Daisuke Sekimoto

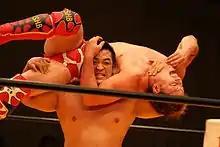
Sekimoto holds Ryoji Sai in an Argentine backbreaker rack in 2009

Sekimoto debuted for Pro Wrestling Zero1 (Zero1) by taking part in the Fire Festival 2001 where he gained no points and there could not progress further. He returned in 2006, once again participating in the Fire Festival but would do a little better by defeating Kohei Sato which left Sekimoto with two points. On March 8, 2007, Sekimoto defeated Ryouji Sai to become the NWA United National Heavyweight Champion. As champion he participated in Fire Festival 2007 and once again fared poorly, gaining three points. On November 13, Sekimoto lost the NWA United National Heavyweight Championship to Yoshihito Sasaki. In block B of the Fire Festival 2008, Sekimoto gained three points and therefore didn't progress further and in next years Fire Festival 2009 gained five points, he was joint top in block B with Masato Tanaka and Ryouji Sai and therefore a decision three-way match took place which Sai won.